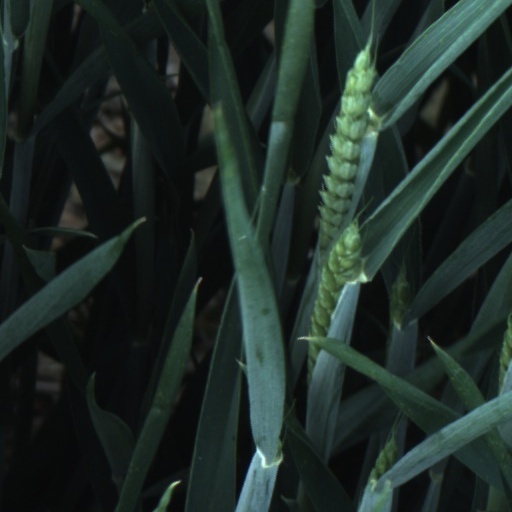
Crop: wheat